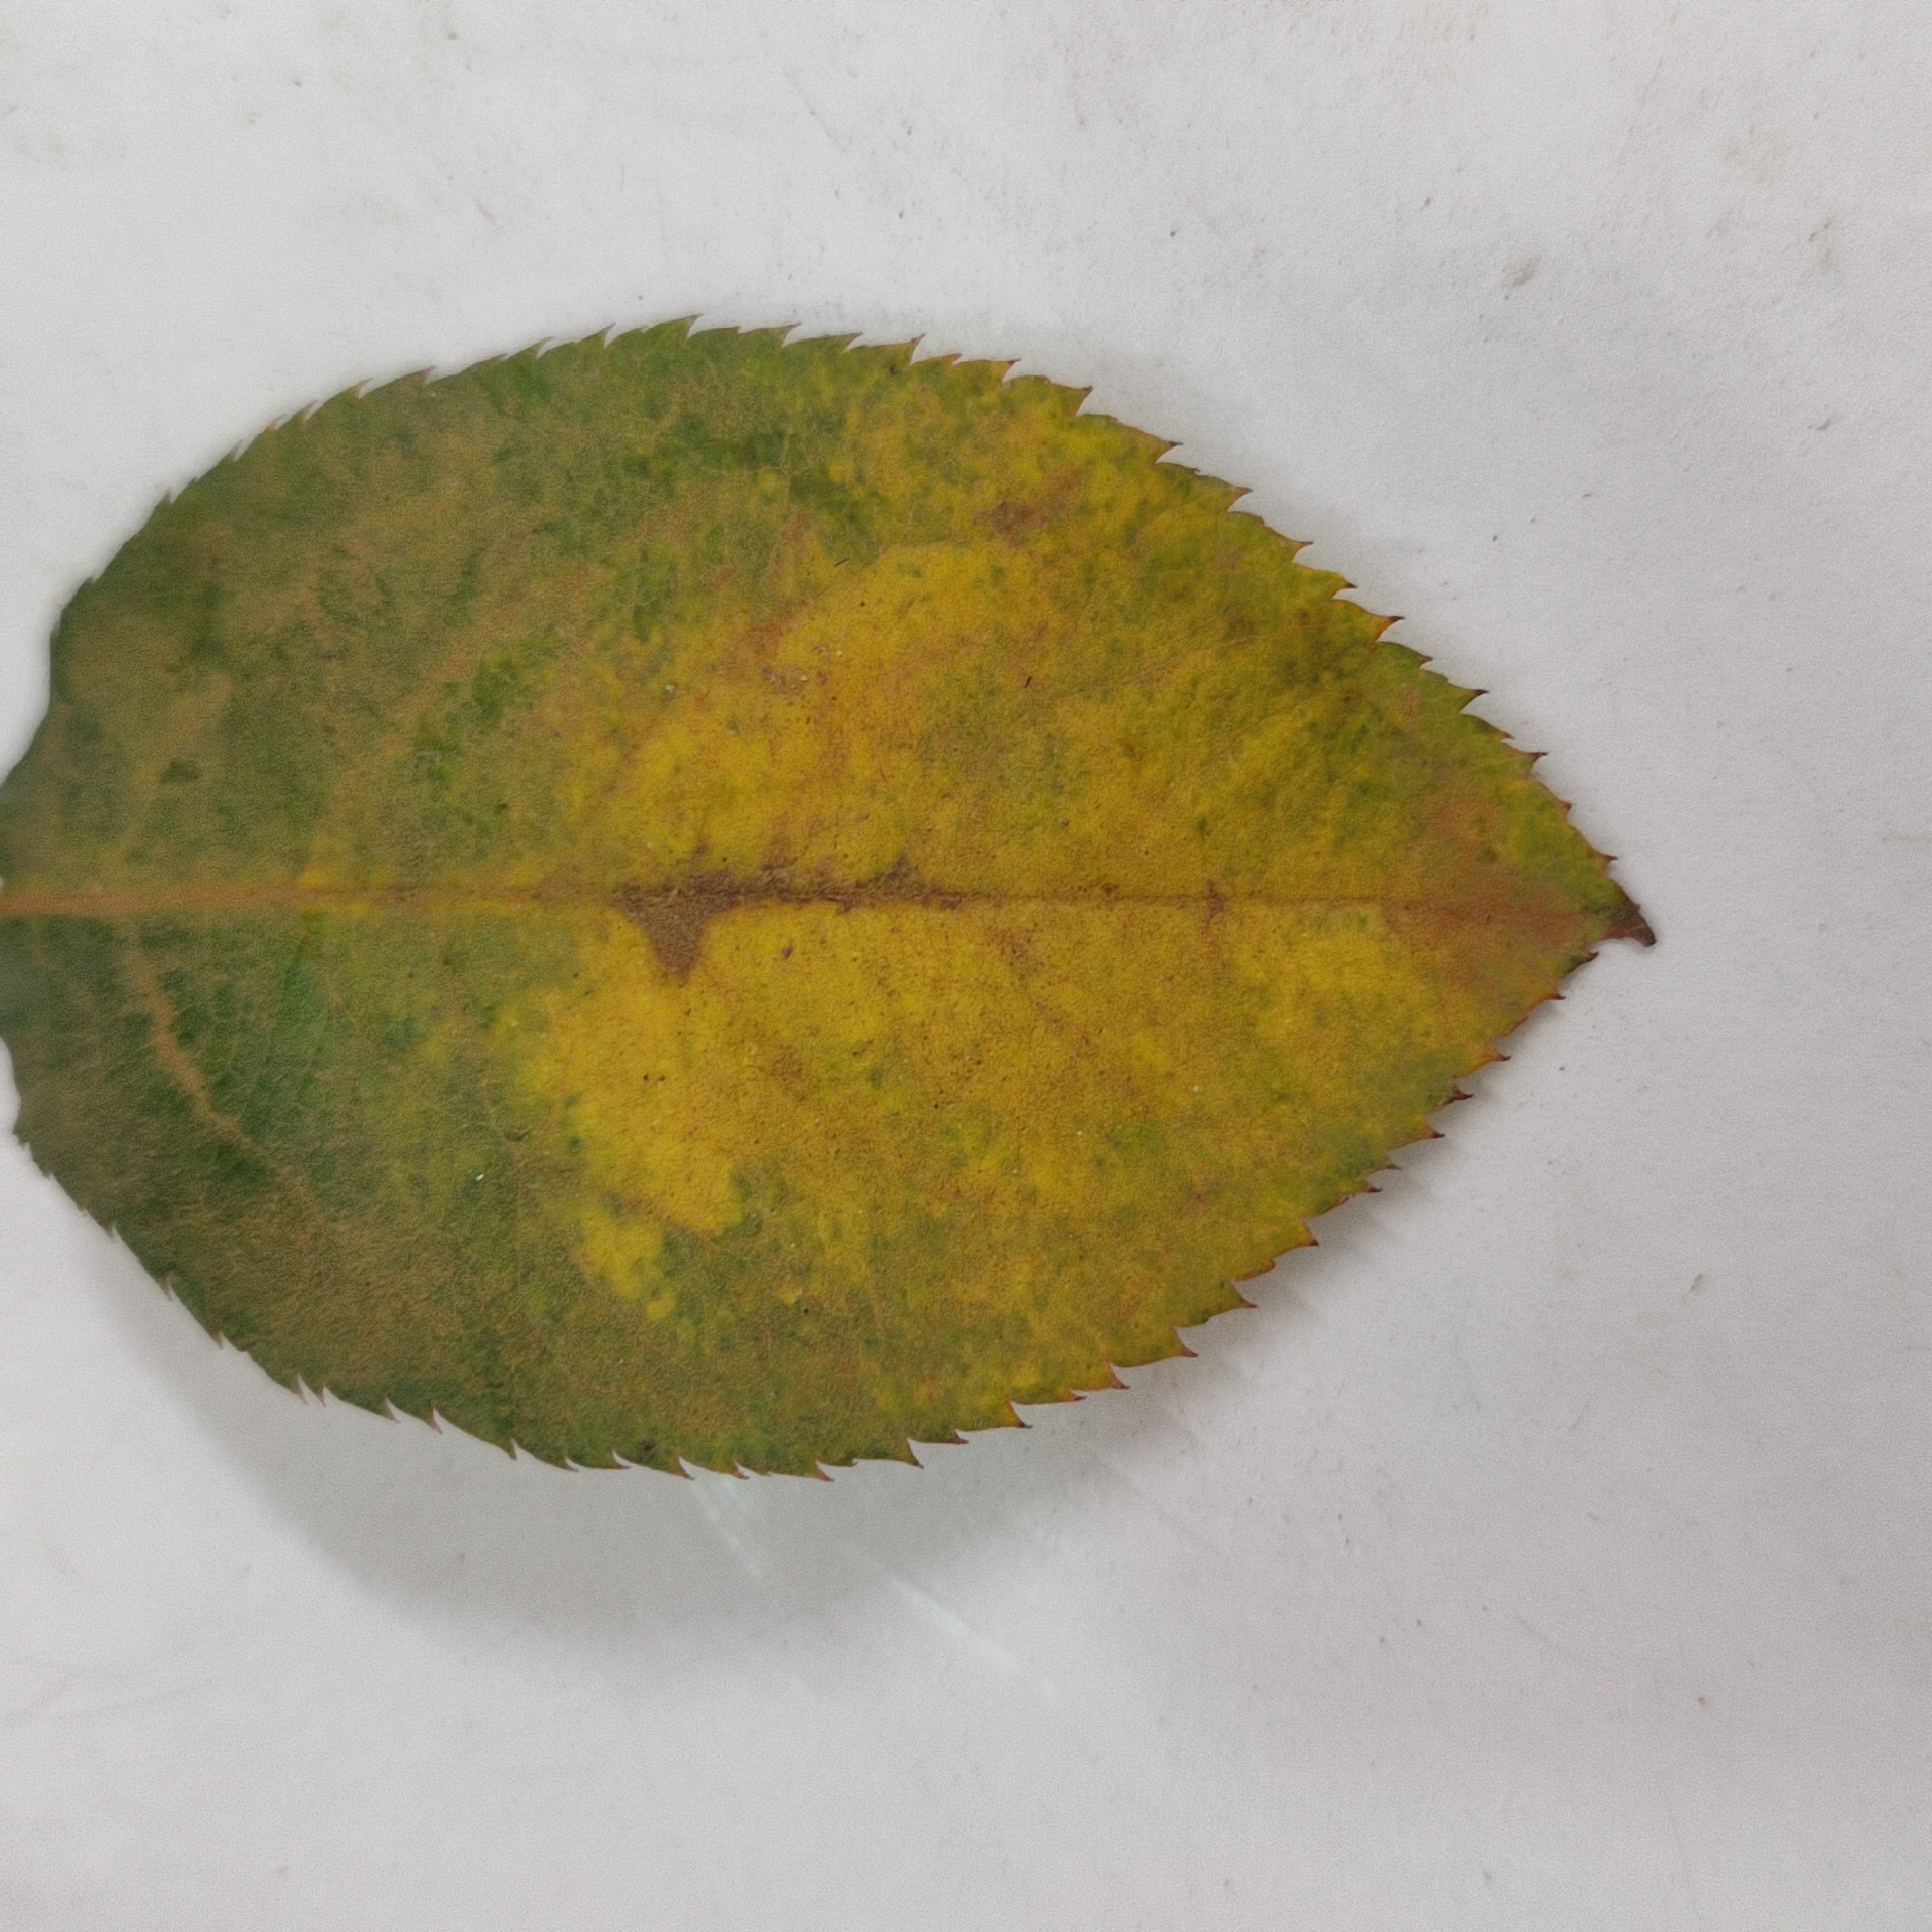
Label: Yellow Mosaic Virus